Officer 666 (1916 film)

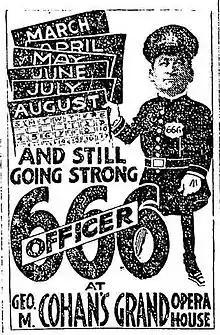
1912 poster for George M. Cohan's stage production of the play

Officer 666 is a 1916 silent film made in Australia, based on a successful Broadway comedy of 1912. The film was directed by Fred Niblo who would go on to direct "The Mark of Zorro", "The Three Musketeers", " Blood and Sand" and over forty more films.